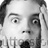
Emotion: surprise